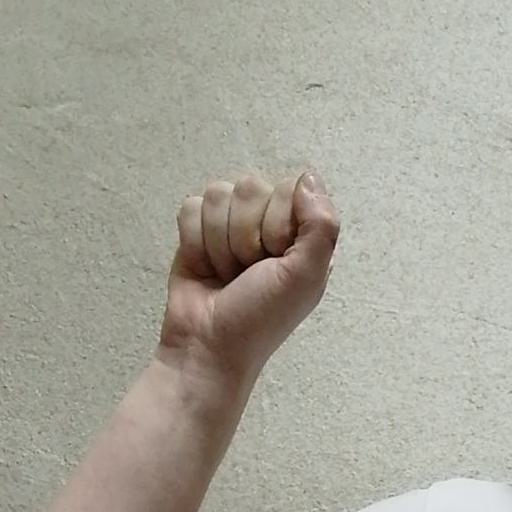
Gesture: fist